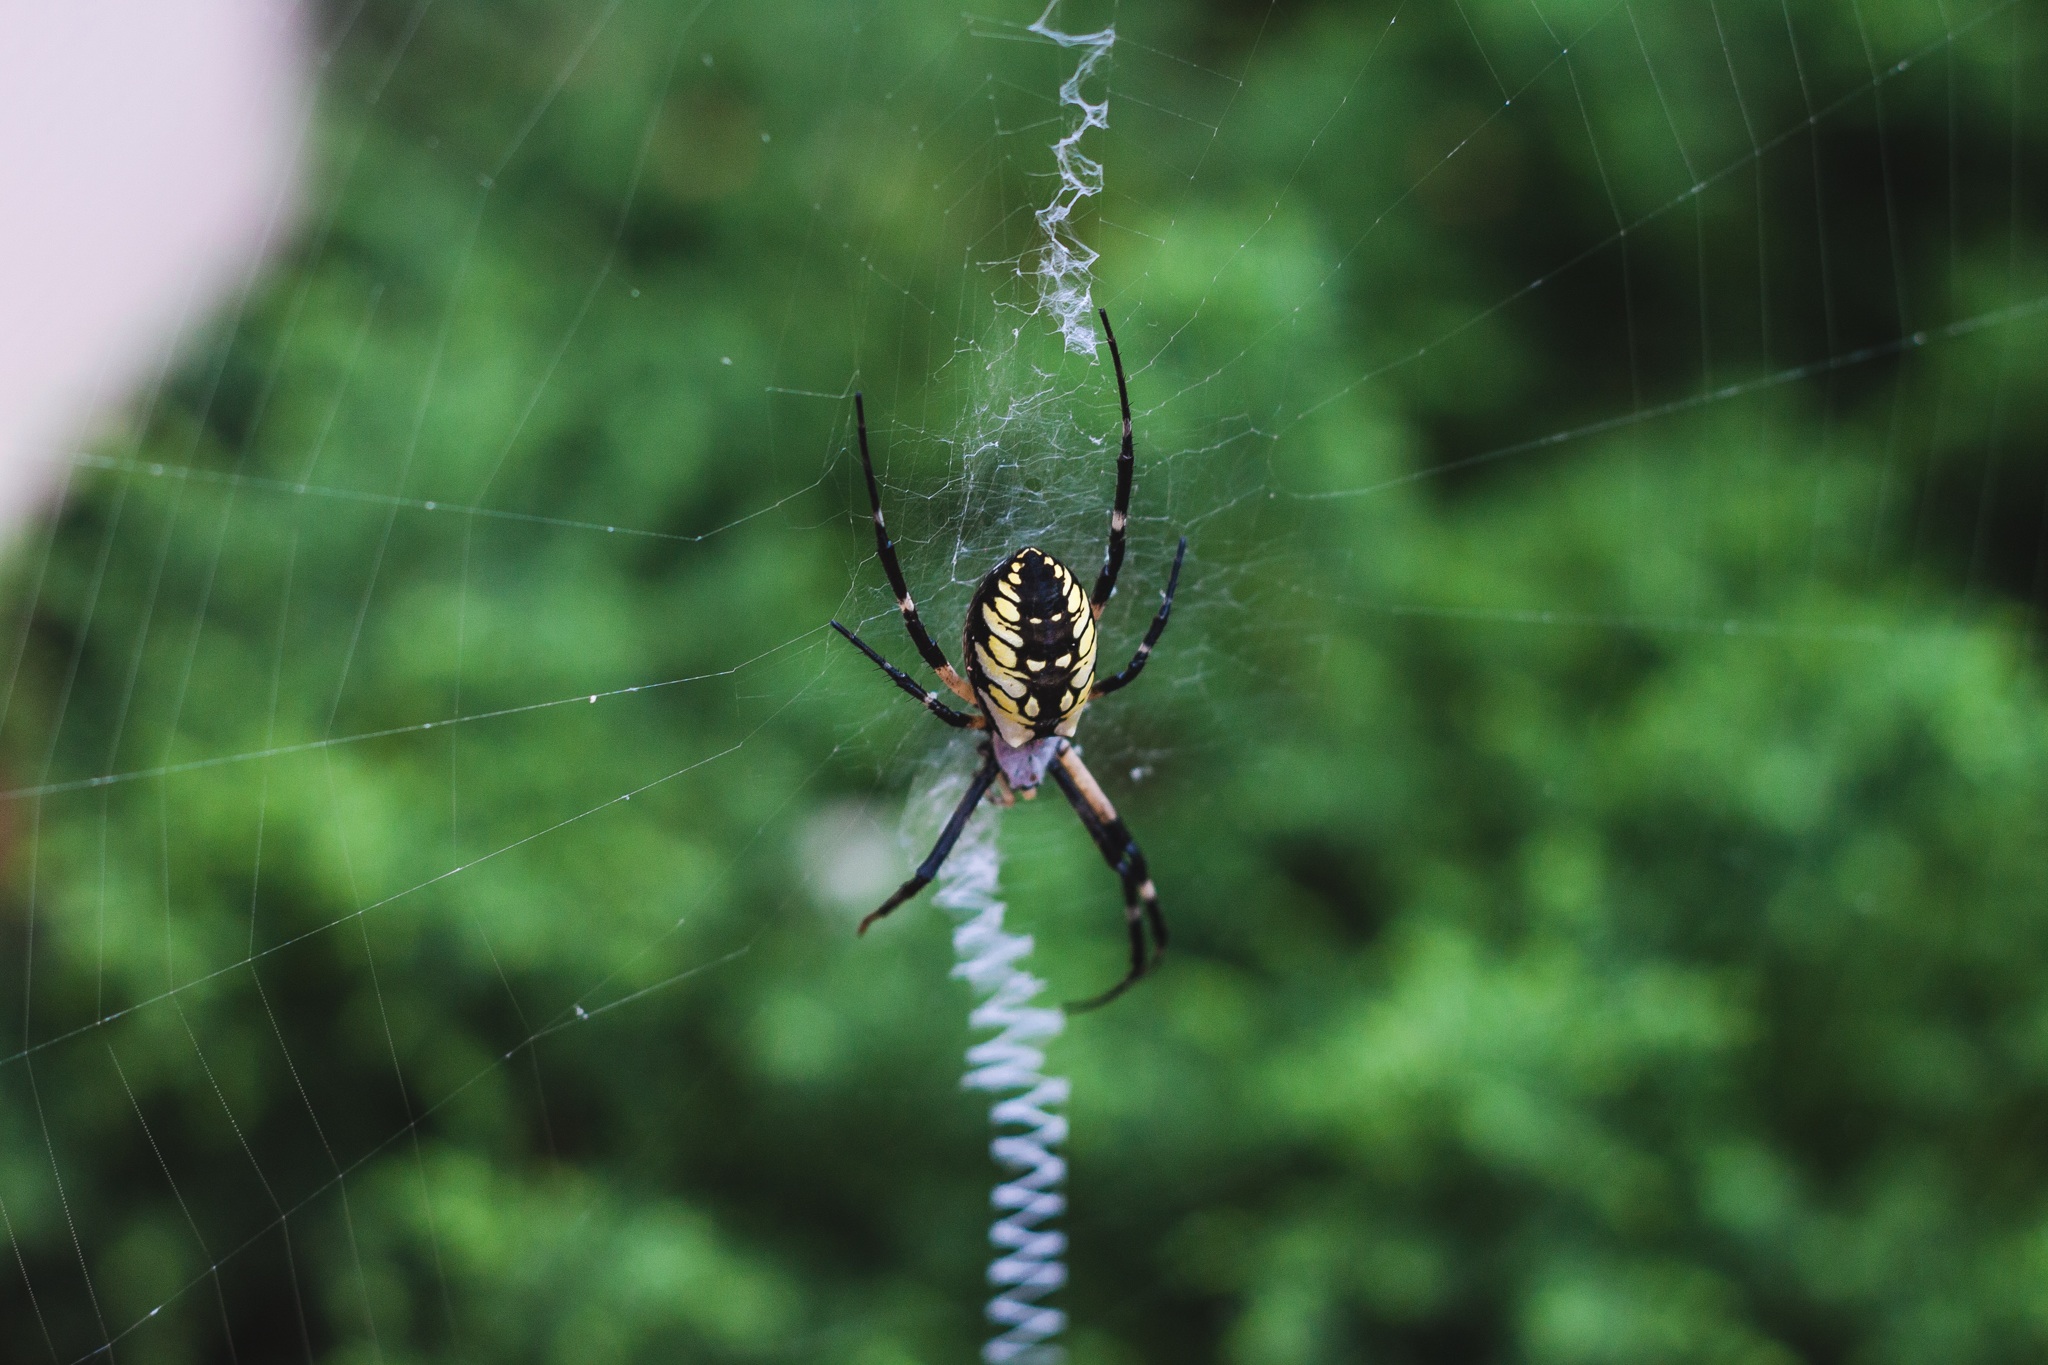
nature, photography, green, fauna, invertebrate, close up, spider, arachnid, argiope, macro photography, arthropod, european garden spider, araneus, orb weaver spider, yellow garden spider